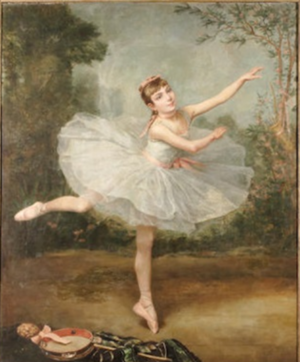
Léon-Paul-Joseph Robert né en 27 juin 1849 à Bagneux et mort à Alger le 21 septembre 1888 est un peintre français.